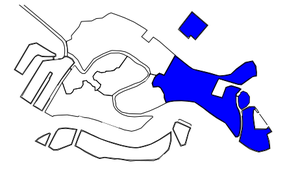
Castello est le plus oriental des six sestieri de Venise.
Les canaux de Venise constituent le réseau de canaux de Venise. Les canaux sont regroupés administrativement par sestiere.